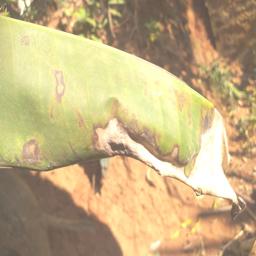
Label: MALBHOG LEAF